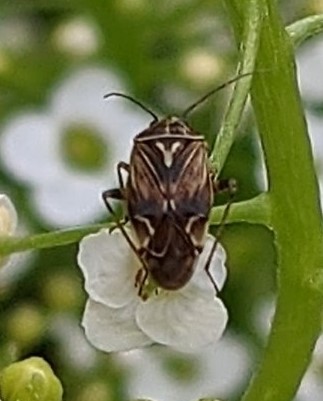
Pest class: lygus_bug